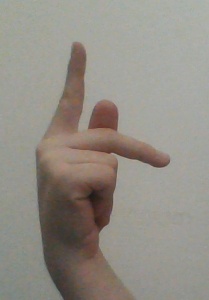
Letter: dha